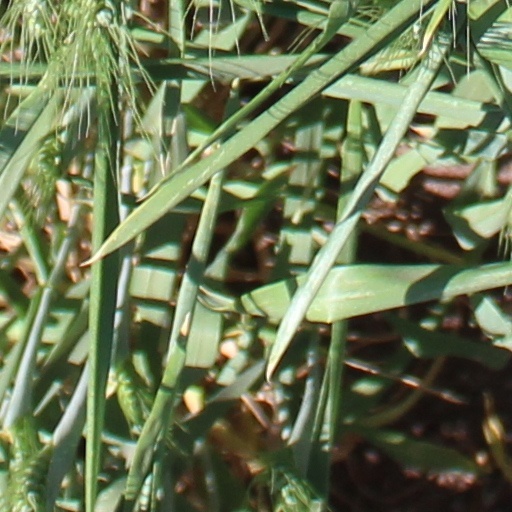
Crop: wheat